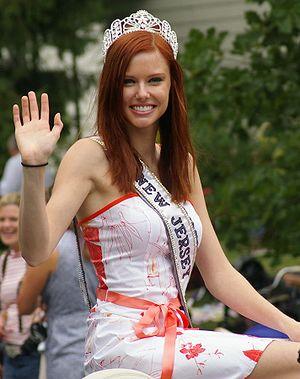
Alyssa Campanella, née le 21 mars 1990 dans le New Jersey, est un mannequin américain, élue Miss USA 2011.